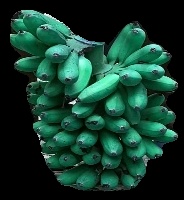
Variety: rasbale
Grade: grade1